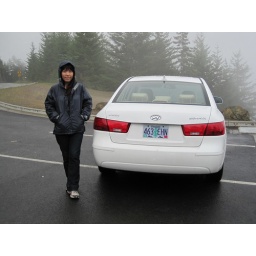
On the road down from Hurricane Ridge in Olympic National Park in Washington state.Hyundai Sonata seems like a good car